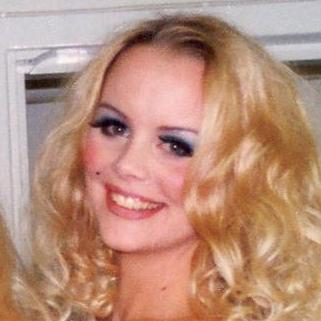
Age: 16